Vadim Dengin

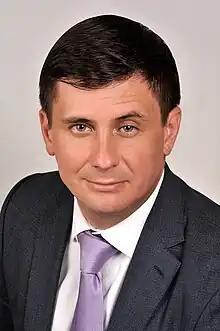
Dengin in 2015

Vadim Yevgenyevich Dengin (born on 23 September 1980) is a Russian politician. He was a deputy of the State Duma of the Russian Federation. He is a member of the Liberal Democratic Party of Russia.